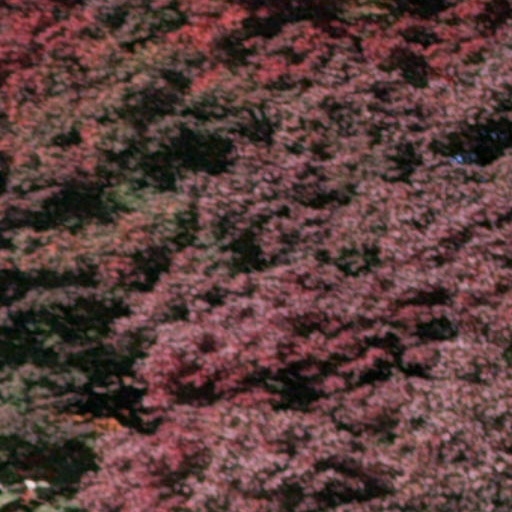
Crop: cassava